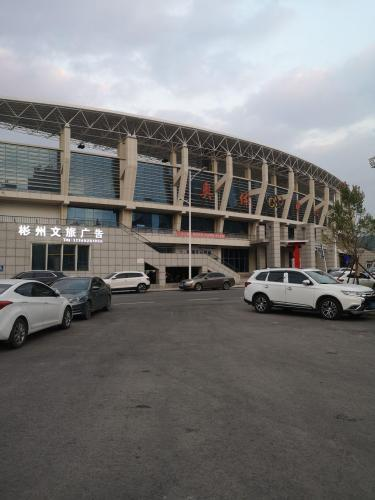
地标名称：彬州市奥体中心
所在城市：咸阳市·彬州市